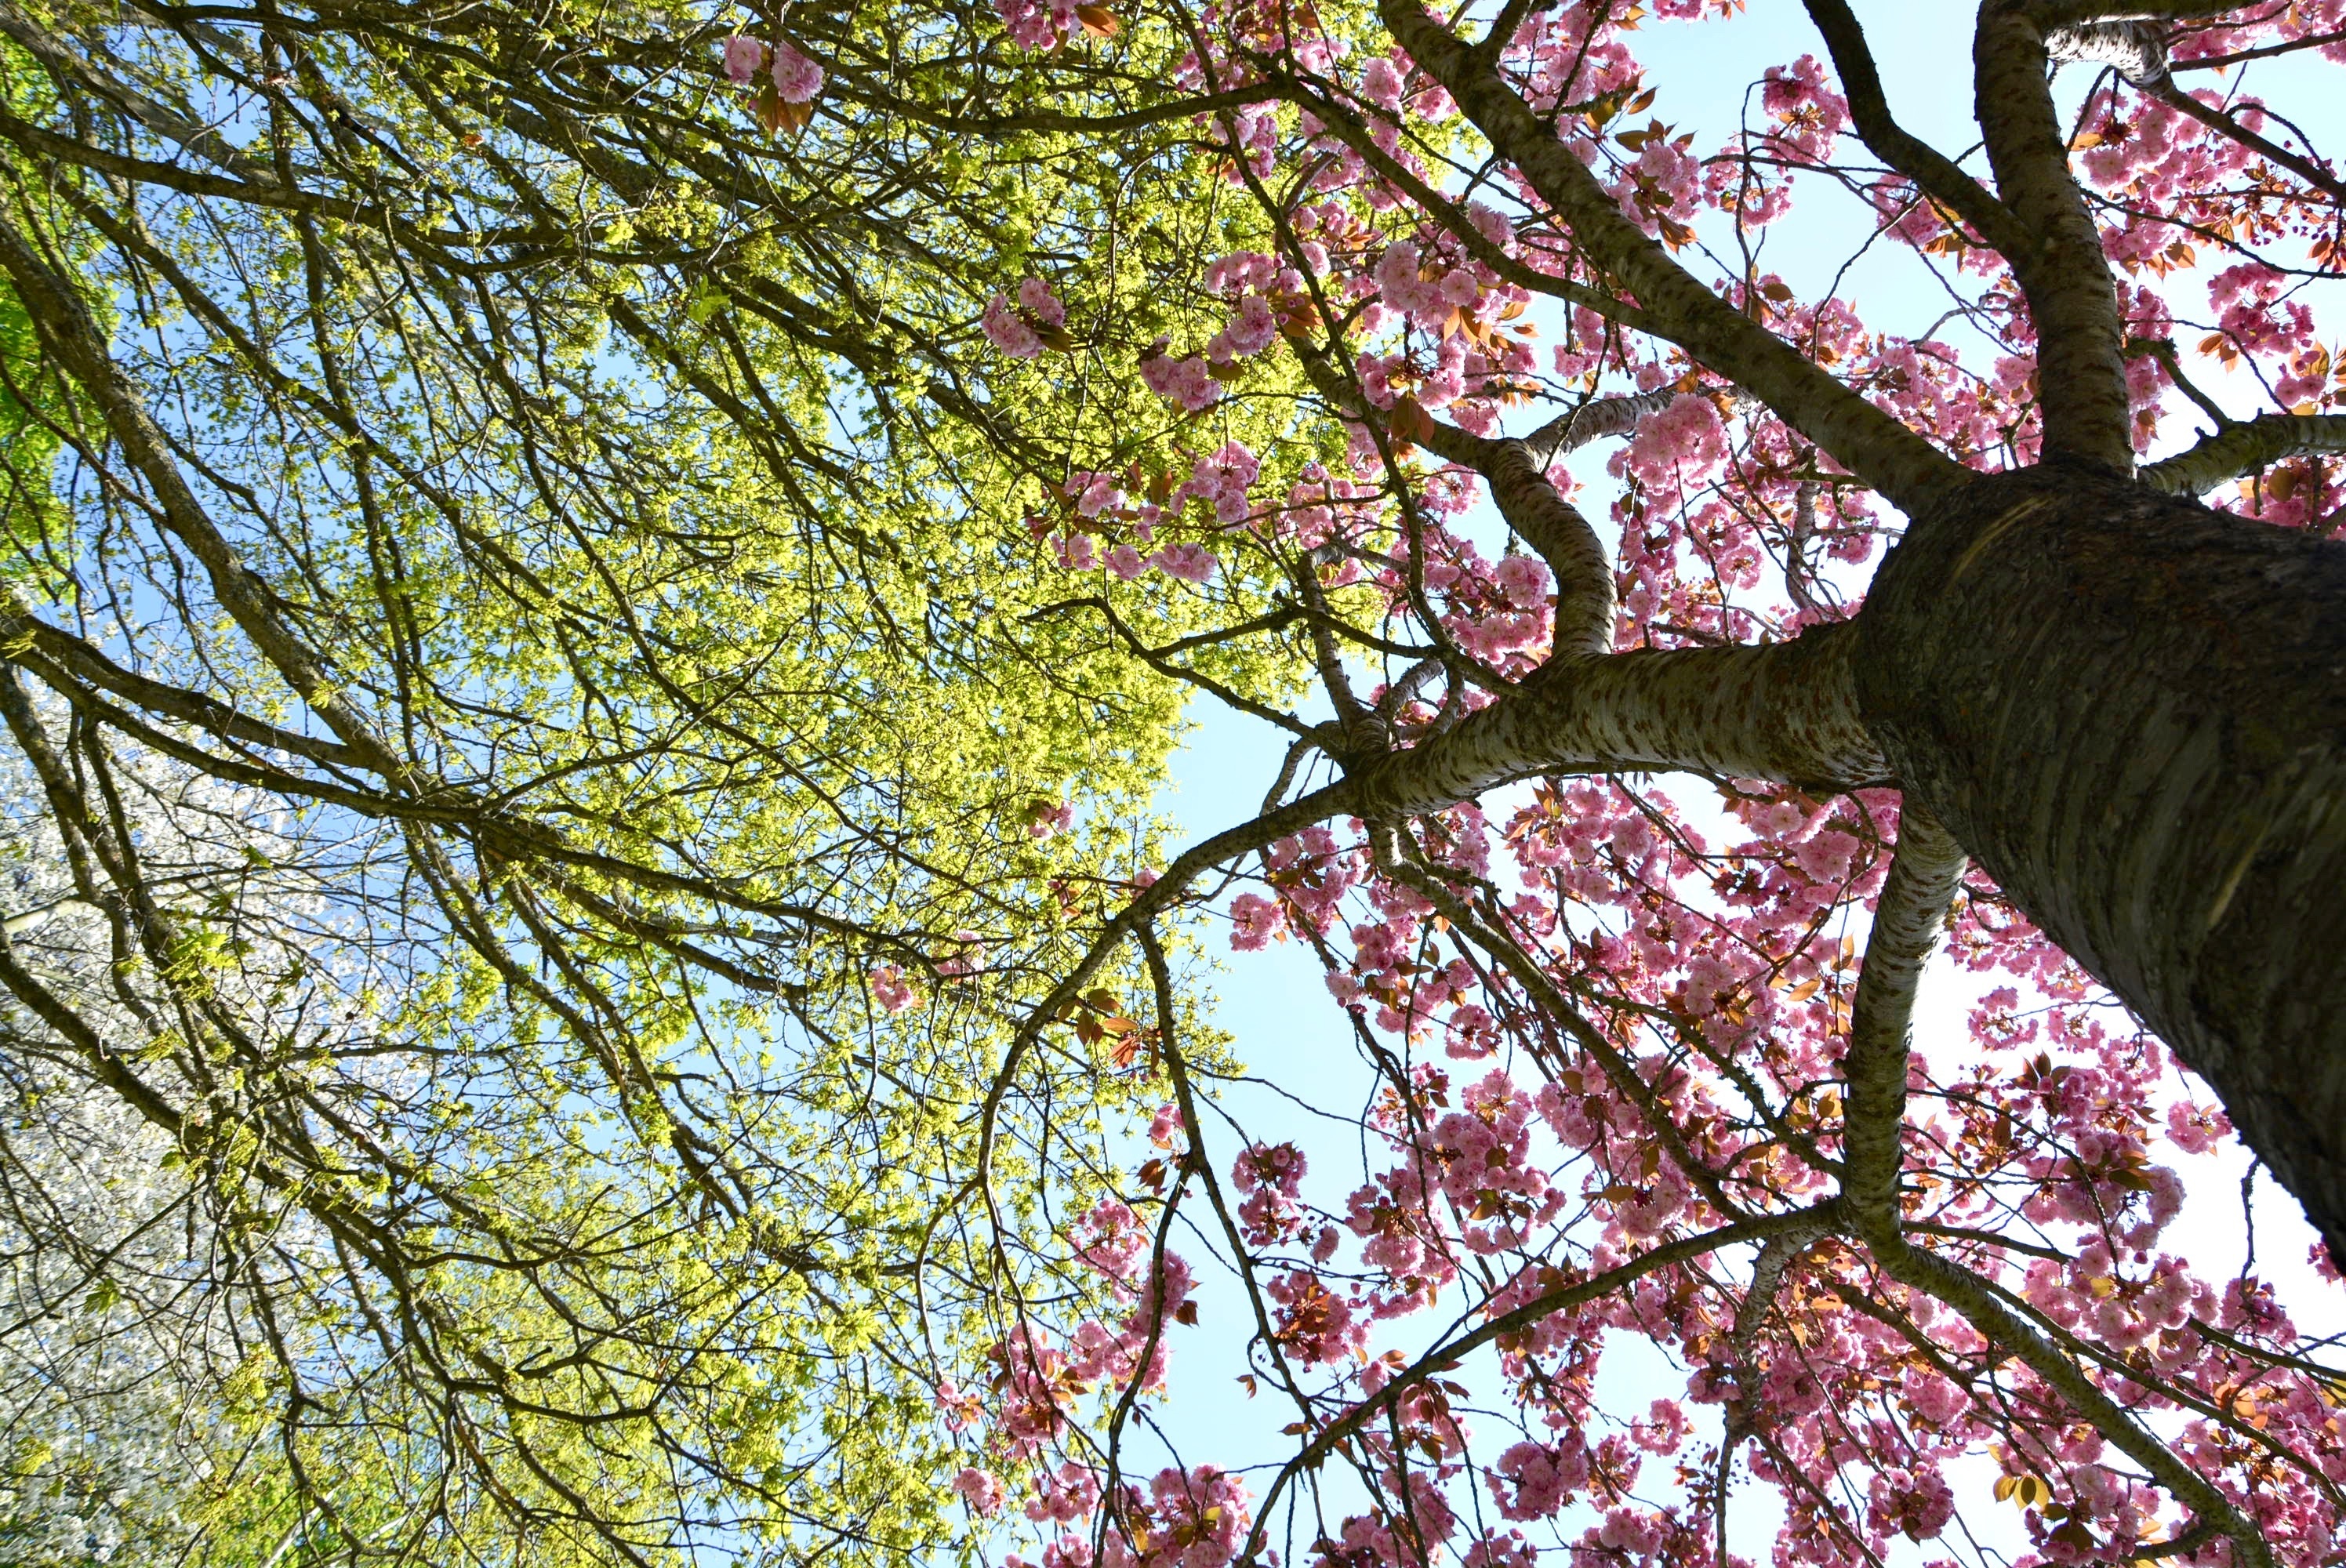
tree, nature, branch, blossom, plant, sunlight, leaf, flower, spring, green, autumn, botany, pink, season, deciduous, flowering plant, woody plant, land plant